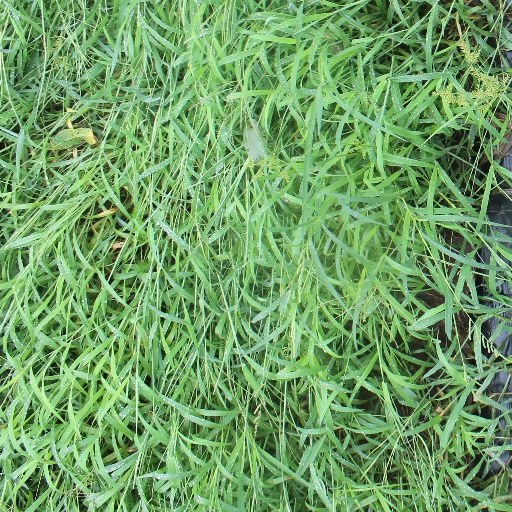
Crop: sorghum